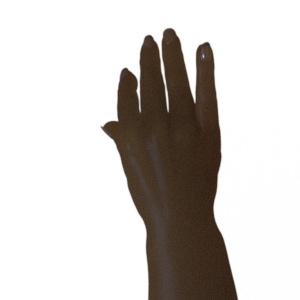
Label: paper